Kabion Ento

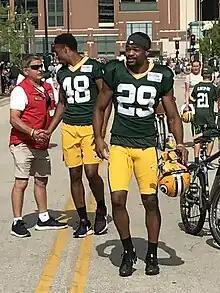
Ento (left, #48) with the Green Bay Packers in 2019

Ento switched to cornerback after graduating from Colorado, and was signed by the Green Bay Packers as an undrafted free agent following the 2019 NFL draft. Despite impressing in training camp, he was waived at the final roster cuts on August 31. He was signed to a reserve/futures contract on January 21, 2020, but spent the entire 2020 season on injured reserve.